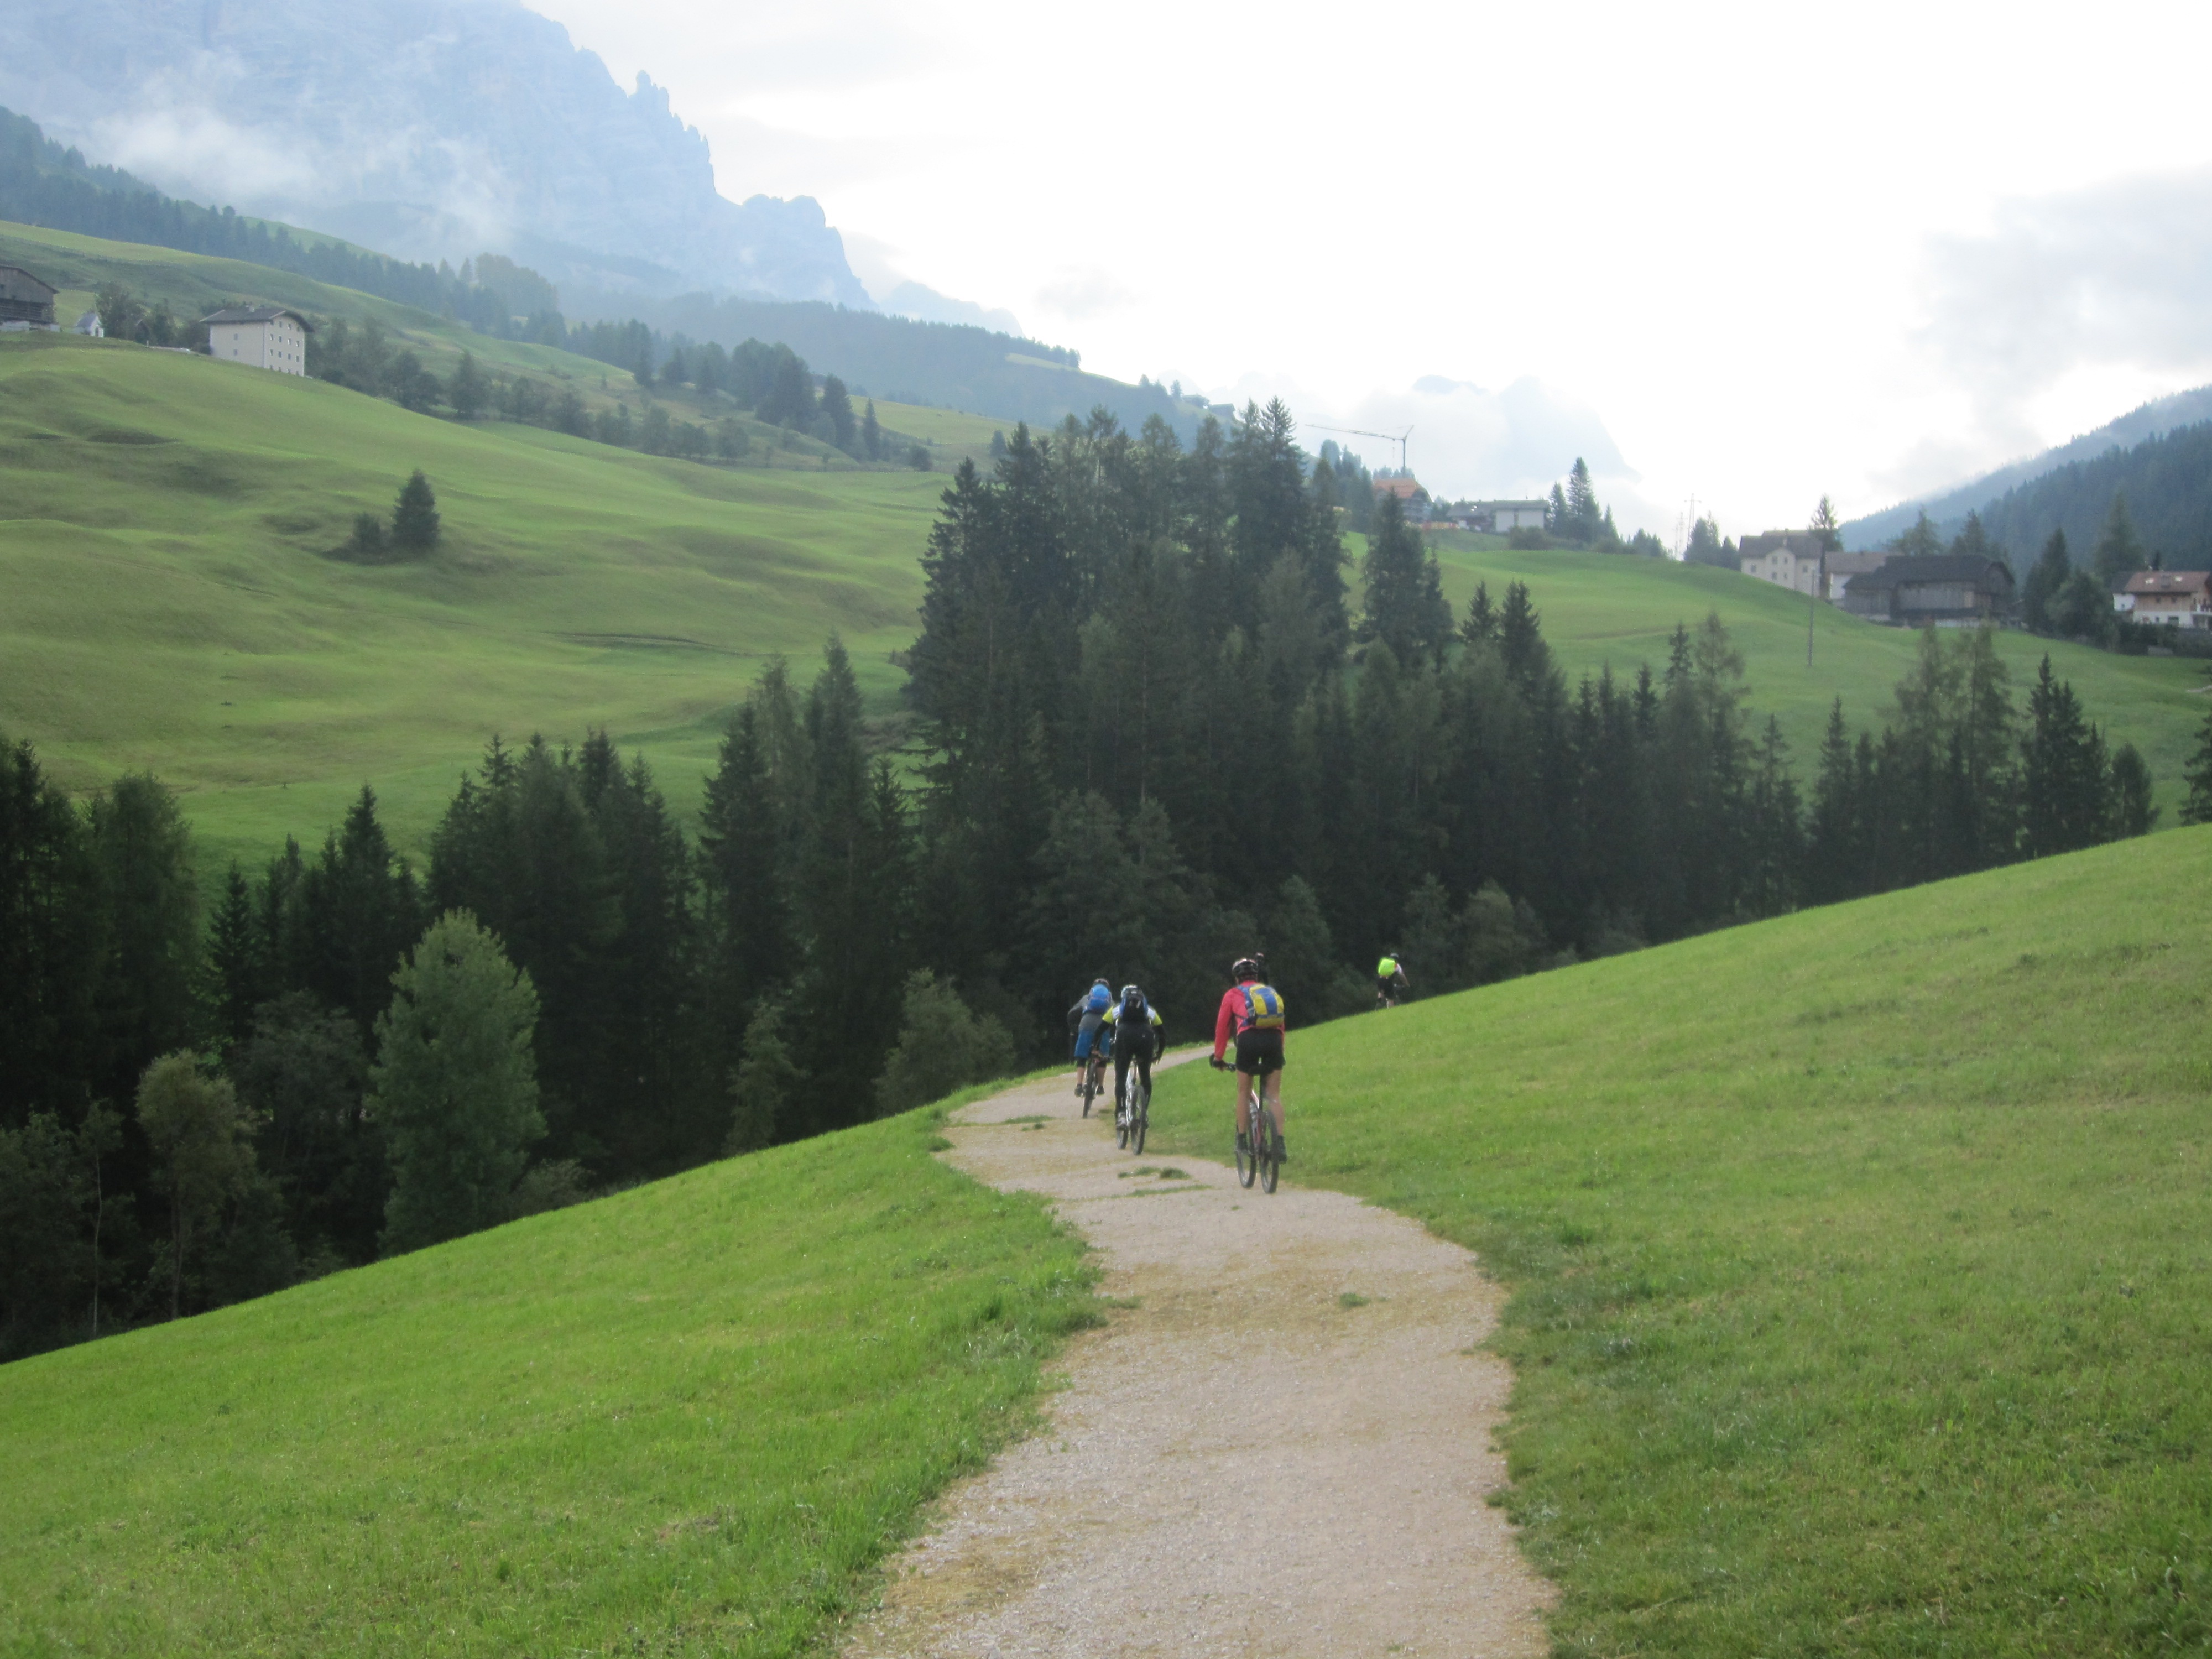
walking, mountain, trail, meadow, hill, valley, mountain range, exit, italy, ridge, trees, hills, sports, holidays, mountains, alps, grassland, plateau, cyclists, dolomites, recovery, mountain pass, transalp, mountainous landforms